Spock

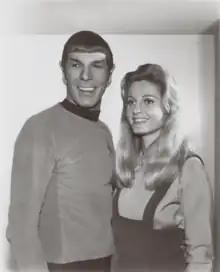
Spock with Leila Kalomi

While the "Enterprise" is under threat in "Balance of Terror", Spock is accused by Lieutenant Stiles (Paul Comi) of knowing more about the Romulans than he admits when the alien's similar physical appearance is revealed. Spock hypothesizes that they are an offshoot of the Vulcan race. He saves the "Enterprise", manning the phaser station and saves the life of Stiles in the process. In "The Galileo Seven", Spock leads a landing party on the shuttlecraft "Galileo", which is damaged and pulled off its course before landing on the planet Taurus II. Lieutenant Boma (Don Marshall) criticizes Spock's fascination with the weaponry of the natives after the death of Lieutenant Latimer (Rees Vaughn) at their hands. After Scotty uses the power packs of the party's phasers to supply enough energy to get the damaged shuttle back into orbit, Spock decides to dump and ignite the remaining fuel to attract the attention of the "Enterprise". The procedure is successful and the crew on the shuttle are rescued.